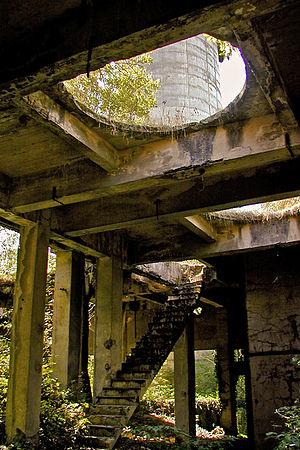
Les ruines de l'usine de la mine des Télots.
La mine des Télots exploitait du schiste bitumineux d'âge autunien à Saint-Forgeot à la limite de la ville d'Autun en Saône-et-Loire dans l'Est de la France.